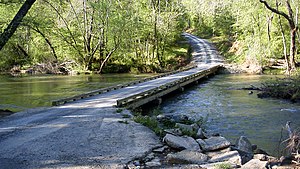
Uwharrie River
Uwharrie River i Montgomery County.
Uwharrie River er en ca. 100 km lang flod i Piedmont området i North Carolina i USA. Floden er en biflod til Pee Dee River.